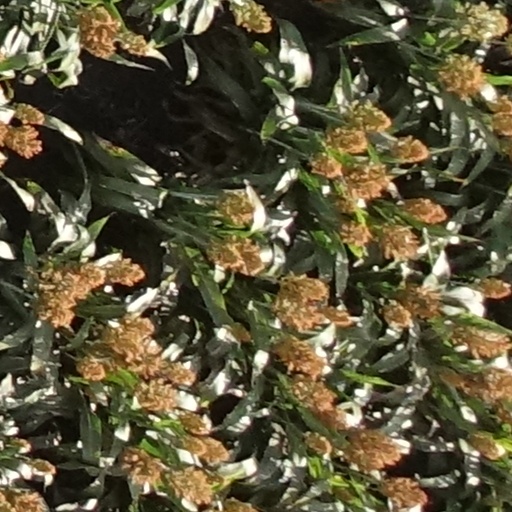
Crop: sorghum